St James's Square

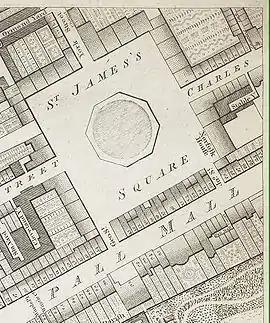
St James's Square in 1799

The numbering starts with Number 1 to the north of Charles Street (now Charles II Street) on the eastern side of the square and proceeds anti-clockwise as far as Number 21. The Army and Navy Club's clubhouse occupies the former sites of Number 22, a smaller adjacent house which may have had a George Street number, and several former houses in Pall Mall. Norfolk House at the southern end of the square is Number 31, and the two houses to its north are Numbers 32 and 33. A small house in the angle of the square south of Norfolk House, originally numbered in John Street, and the adjacent house in Pall Mall, have been combined and allocated the number 31A.